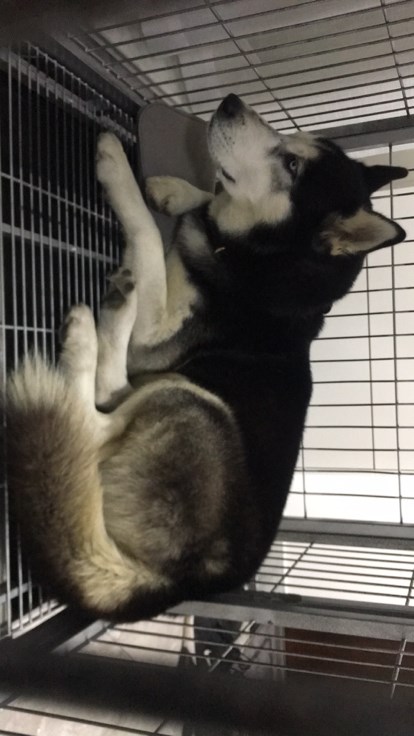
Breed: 1160-n000003-Siberian_husky